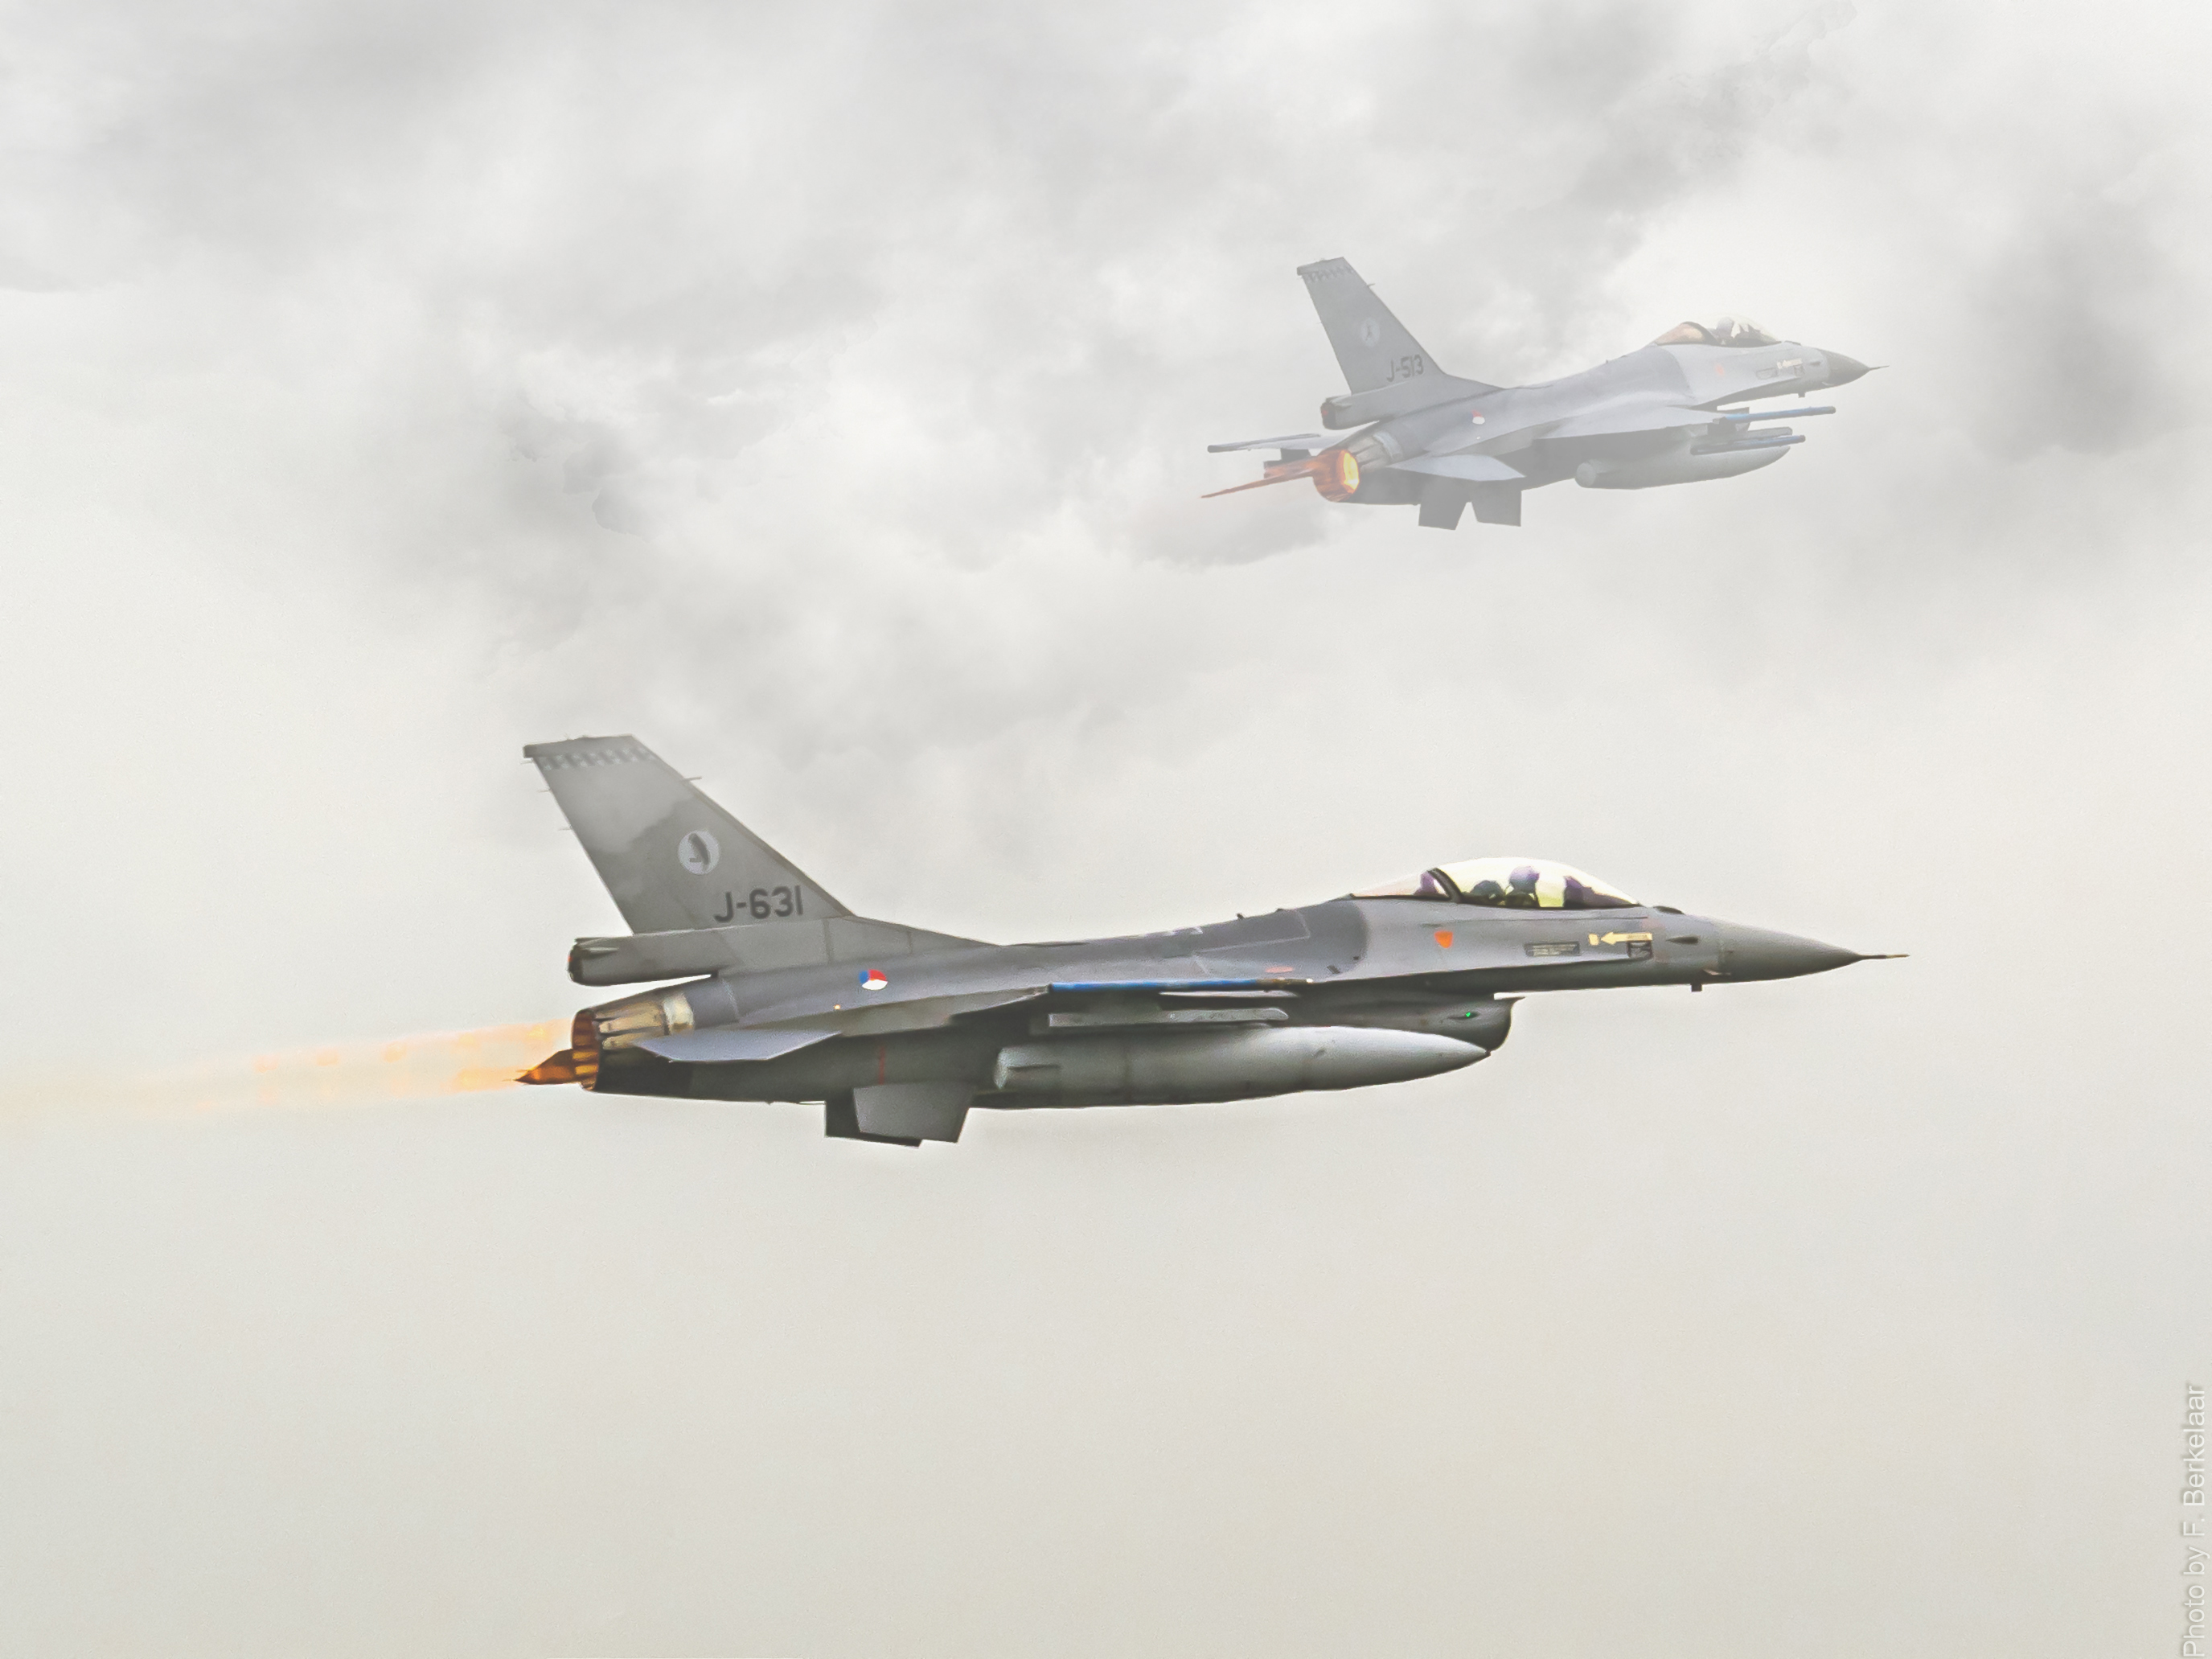
airplane, aircraft, vehicle, aviation, nederland, fightingfalcon, koninklijkeluchtmacht, f16, nl, generaldynamics, leeuwarden, friesland, defensie, luchtmachtdagen, luchtmachtdagen2016, leeuwardenairport, vliegbasisleeuwarden, ljouwert, olympusm40150mmf28mc14, frysl n, generaldynamicsf16a, royaldutchairforce, airpowerdemo, air force, jet aircraft, j513, j631, fighter aircraft, military aircraft, atmosphere of earth, sukhoi su 35bm, mcdonnell douglas f 15 eagle, shenyang j 11, sukhoi su 30mkk, chengdu j 10